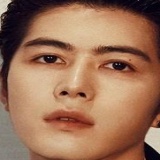
diễn viên Trần Học Đông